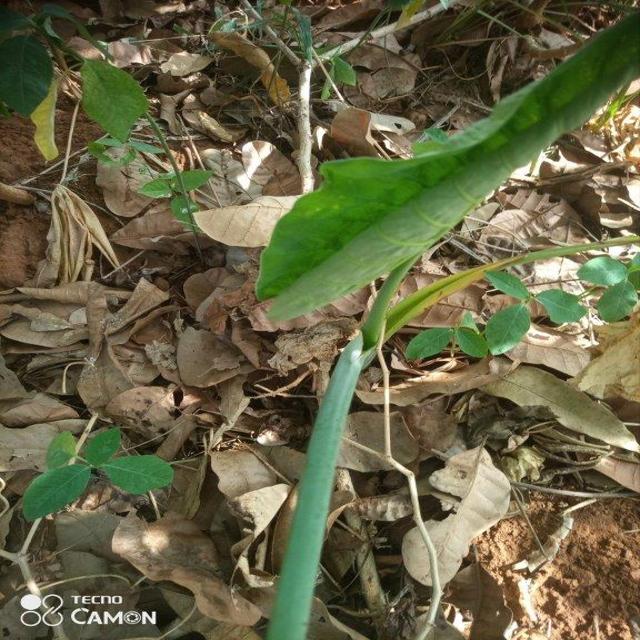
Label: Healthy